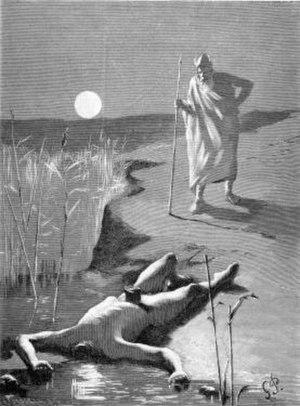
Mímir est un personnage de la mythologie nordique connu pour sa sagesse. Il est décapité après la guerre entre les Ases et les Vanes, mais le dieu Odin ressuscite sa tête pour obtenir des conseils. Sa tête garde une source sous l'arbre-monde, Yggdrasil.